Carnahan Courthouse

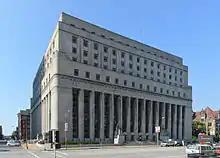
Mel Carnahan Courthouse, formerly the US Court House and Custom House

The Carnahan Courthouse, originally the U.S. Court House and Custom House, is a former federal courthouse in St. Louis, Missouri. Its namesake is former Missouri governor Mel Carnahan. The architectural partnership of Mauran, Russell & Crowell designed the building which was completed in 1935 at 1114 Market Street at the corner of Market Street and South Tucker Boulevard